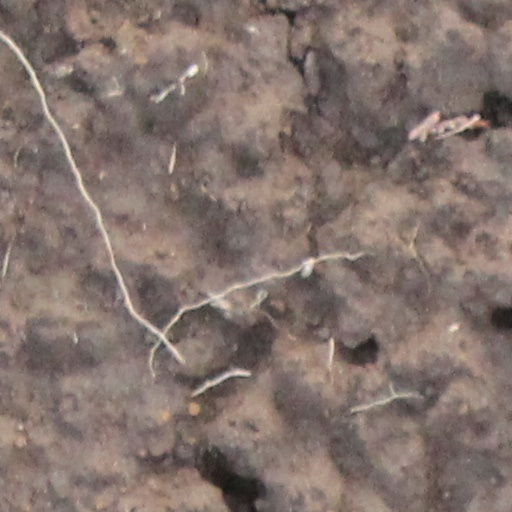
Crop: wheat